Question: Why is the girl holding a controller?
Tambaya: Menene yasa yarinyar take riƙe da kontirola.?
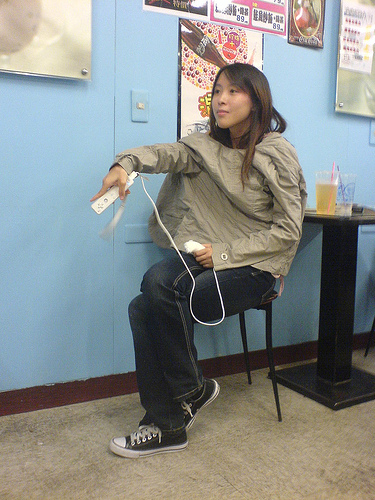
Answer: To play a game.
Amsa: Don yin wasa.